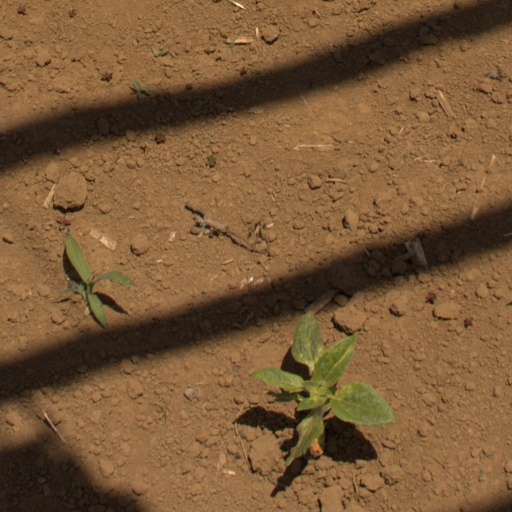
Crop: Jerusalem artichoke